Buick Gran Sport

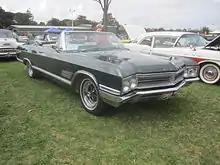
1966 Buick Wildcat GS convertible

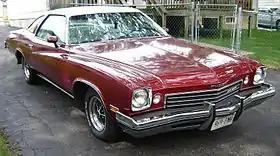
1973 Buick Century GS

Due to the late introduction of the GSX, a very special prototype was displayed at the Chicago Motor Show in February 1970 to test consumer reaction. This particular GSX had Mother Of Pearl white paint, a special fiberglass/steel ram air hood with unique modified hood scoops, one-off 3 piece rear spoiler and a prototype front spoiler, custom multicolored leather interior featuring checkerboard black and white X patterned seats and door panels. It became a hit and production started with the factory GSX looking slightly different than the prototype GSX. The GSX did not appear in the standard model catalog for 1970, however a GSX pamphlet was made available to the public. A four-page, full size pamphlet announced the GSX with artist drawn pictures and specifications. Only 678 GSXs were produced in the second half of the 1970 model year beginning in March 1970. and ending in May 1970. Just 278 were equipped with the standard 455, a further 400 purchasers selected the optional Stage 1 performance package. The impressive performance is partly due to the light weight of the 455 which is roughly less than the Chrysler 426 Hemi or Chevrolet 454. At 510 lb-ft the Buick 455 produced the highest torque output of any American production performance car, a record held for 33 years until finally surpassed by the Series 2 V10 Viper in 2003. The 1970 Buick GSX has, without doubt, the most extensive list of standard equipment high performance features of any classic era muscle car.